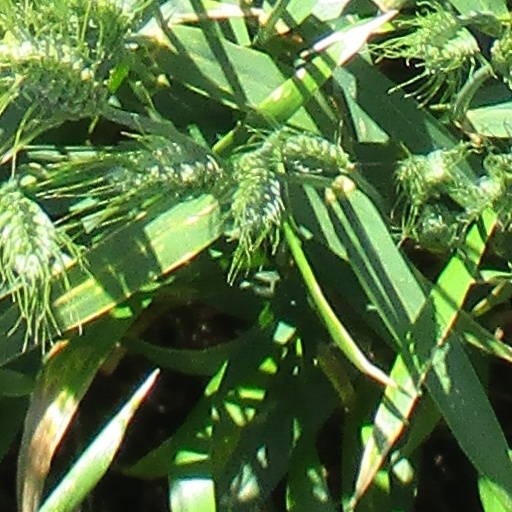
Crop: wheat